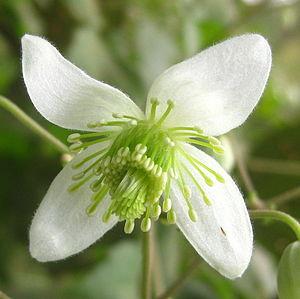
Clematis brachiata est une liane à feuilles caduques originaire du sud de l'Afrique et appartenant à la famille des Ranunculaceae.